Kumari Rukmani

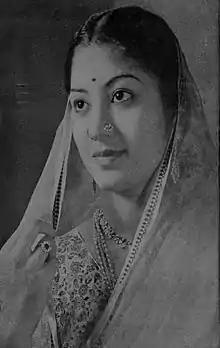
Rukmani in the 1940s

Kumari Rukmani (19 April 1929 – 4 September 2007), also known as Kumari Rukmini, was an Indian actress and dancer. She has acted in about 100 films in Tamil, Telugu and Hindi languages.